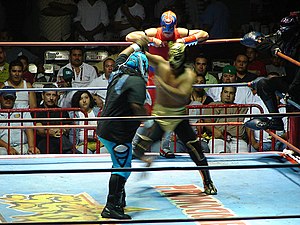
Lucha libre
En lucha libre-holdkamp i arenaen
Lucha libre er et begreb, der anvendes i bl.a. Mexico og Puerto Rico til at beskrive en form for professionel wrestling, der indebærer en række forskellige teknikker og bevægelser.